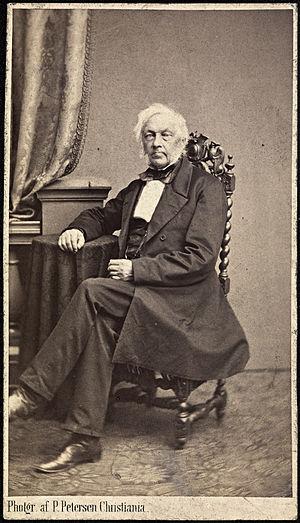
Christopher Andreas Holmboe est un philologue norvégien. Il était le frère du mathématicien Bernt Michael Holmboe. Il a été professeur en langues orientales à l'université d'Oslo de 1825 à 1876 et était également numismate.